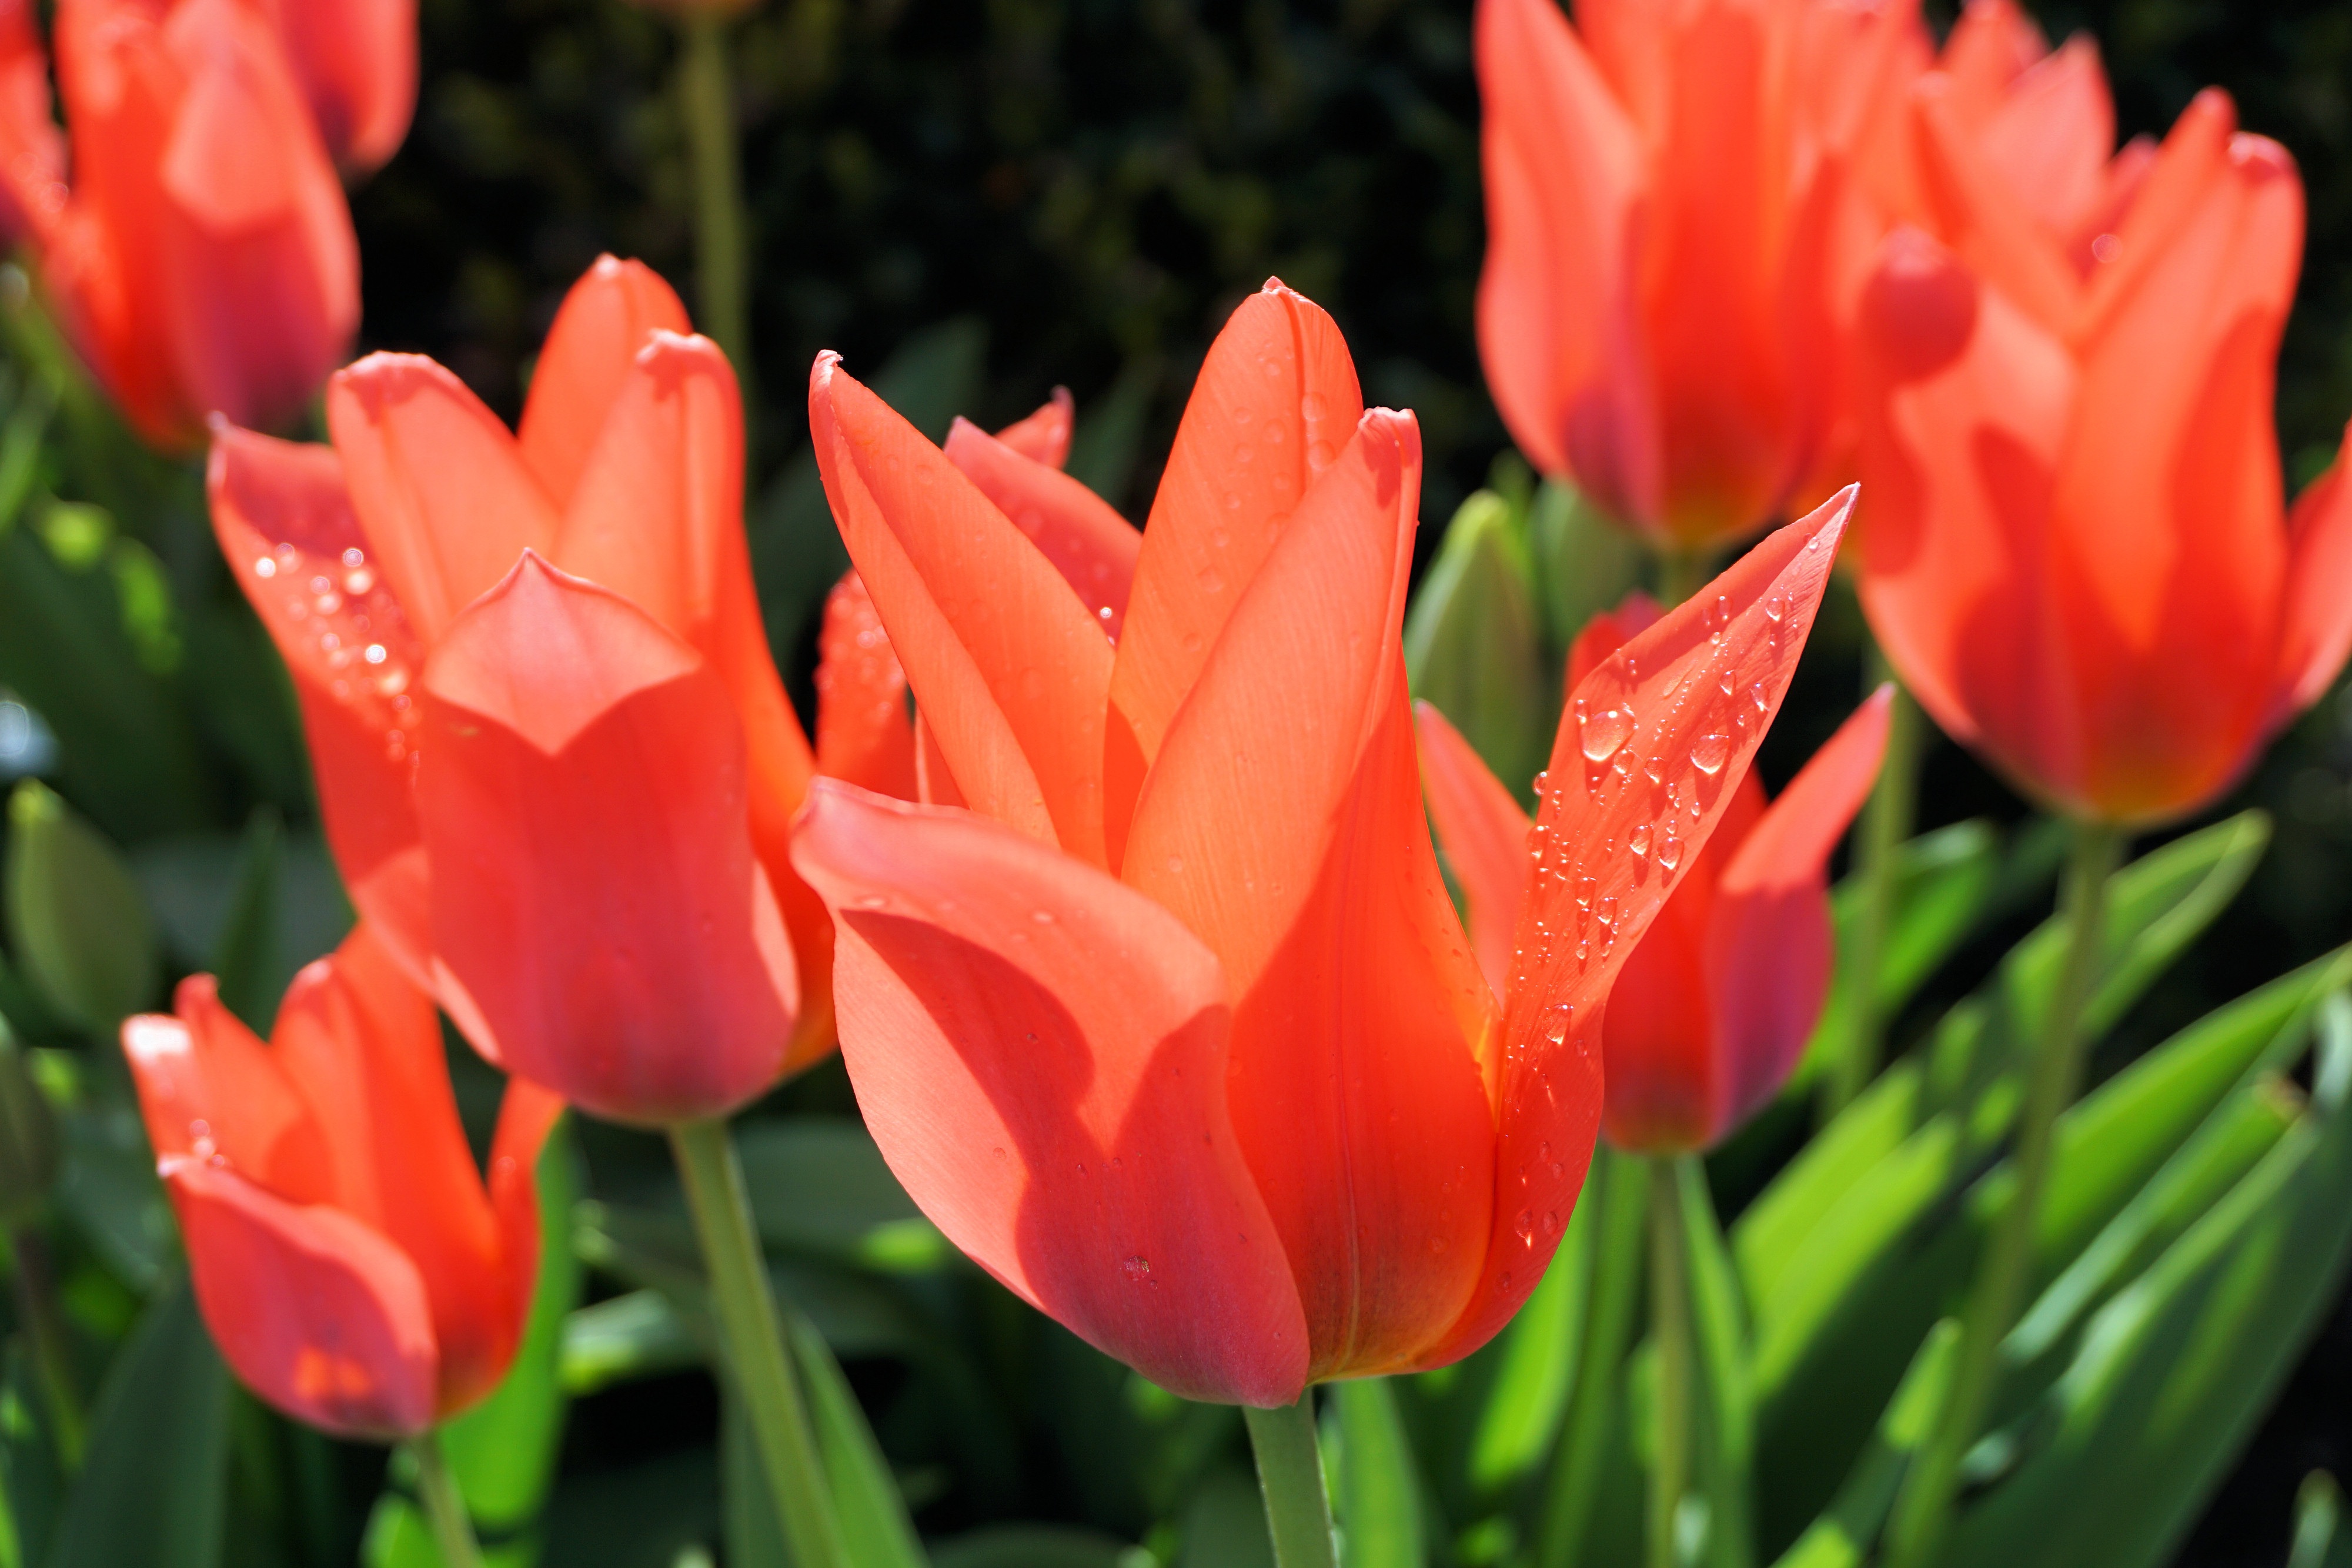
nature, plant, flower, petal, tulip, spring, red, color, colorful, garden, close, flora, flowers, tulips, macro photography, flowering plant, lily family, plant stem, land plant